2018 StarCraft II World Championship Series

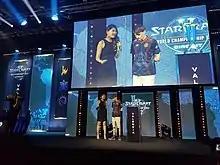
Joona "Serral" Sotala and Sue "Smix" Lee at 2018 WCS Valencia

For the first time in StarCraft II competition, both regions had all of their large events won by a single person. For WCS Circuit this was Joona "Serral" Sotala, who won all four stops and all related European Challenger events. For WCS Korea this was Cho "Maru" Seong Ju, who won all three GSL Code S seasons. WCS Global event IEM Katowice was won by the previous year's WCS champion, Lee "Rogue" Byung Ryul, with the other WCS Global event, GSL vs. the World, going to Joona "Serral" Sotala, marking the first non-Korean Global StarCraft II League champion.